Harriet Martineau

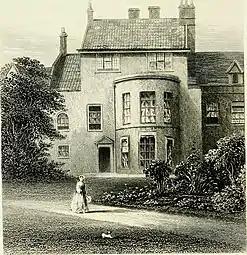
The house in Gurney Court, Norwich, where Harriet Martineau was born

Born in Norwich, England, Harriet Martineau was the sixth of the eight children of Thomas, a textile manufacturer. He served as deacon of the Octagon Chapel, Norwich from 1797. Her mother, Elizabeth (née Rankin), was the daughter of a sugar refiner and grocer. Harriet's five older siblings included two sisters and three brothers. In age order their names were, Elizabeth, Thomas, Henry, Robert and Rachel Ann. Harriet's two younger siblings were James and the youngest of the eight, Ellen. Martineau was closest to her brother James, who became a philosopher and clergyman in the tradition of the English Dissenters.